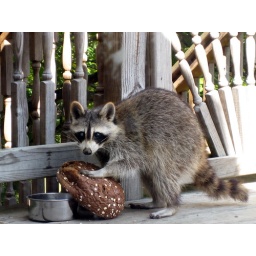
I will dip it in the water bowl before I take my feast with me!